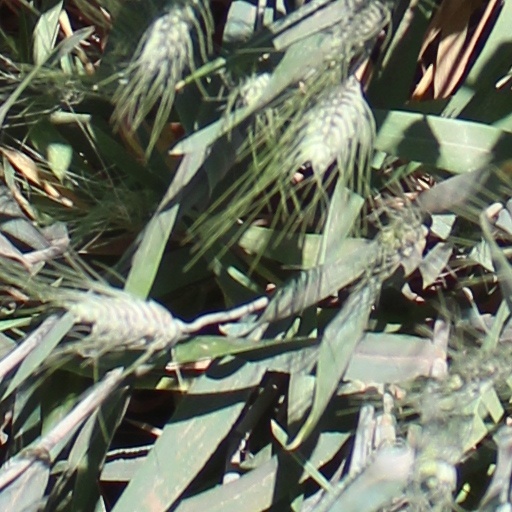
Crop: wheat